Agnes Finnie

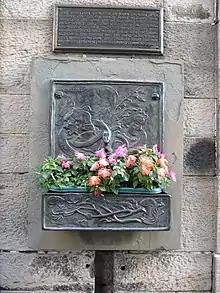
"Witch's Well" on the Royal Mile commemorates the 300 women executed in Edinburgh for witchcraft

Agnes Finnie (died 6 March 1645) was an Edinburgh shopkeeper and moneylender who was executed for witchcraft on 6 March 1645.